Sayoko Mita

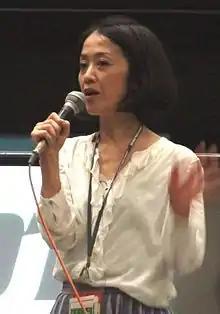
Sayoko Mita in 2016

Mita graduated from the Faculty of Law at the Keio University and in 1992, she joined TV Shizuoka as an announcer. She resigned in 1996 and after working in various sports media, specialised in puroresu as a member of the talent agency Furutachi Project.